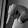
ASL letter: Q